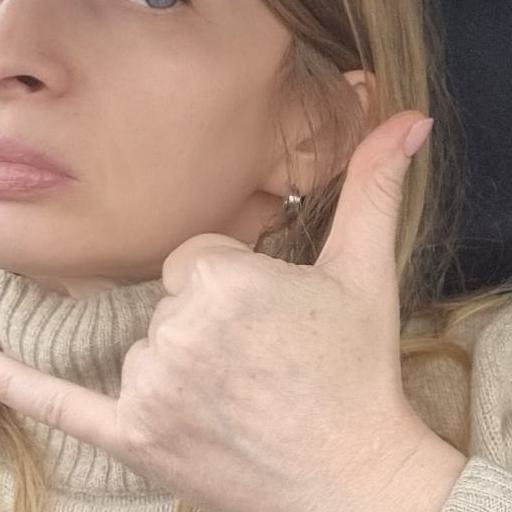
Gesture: call